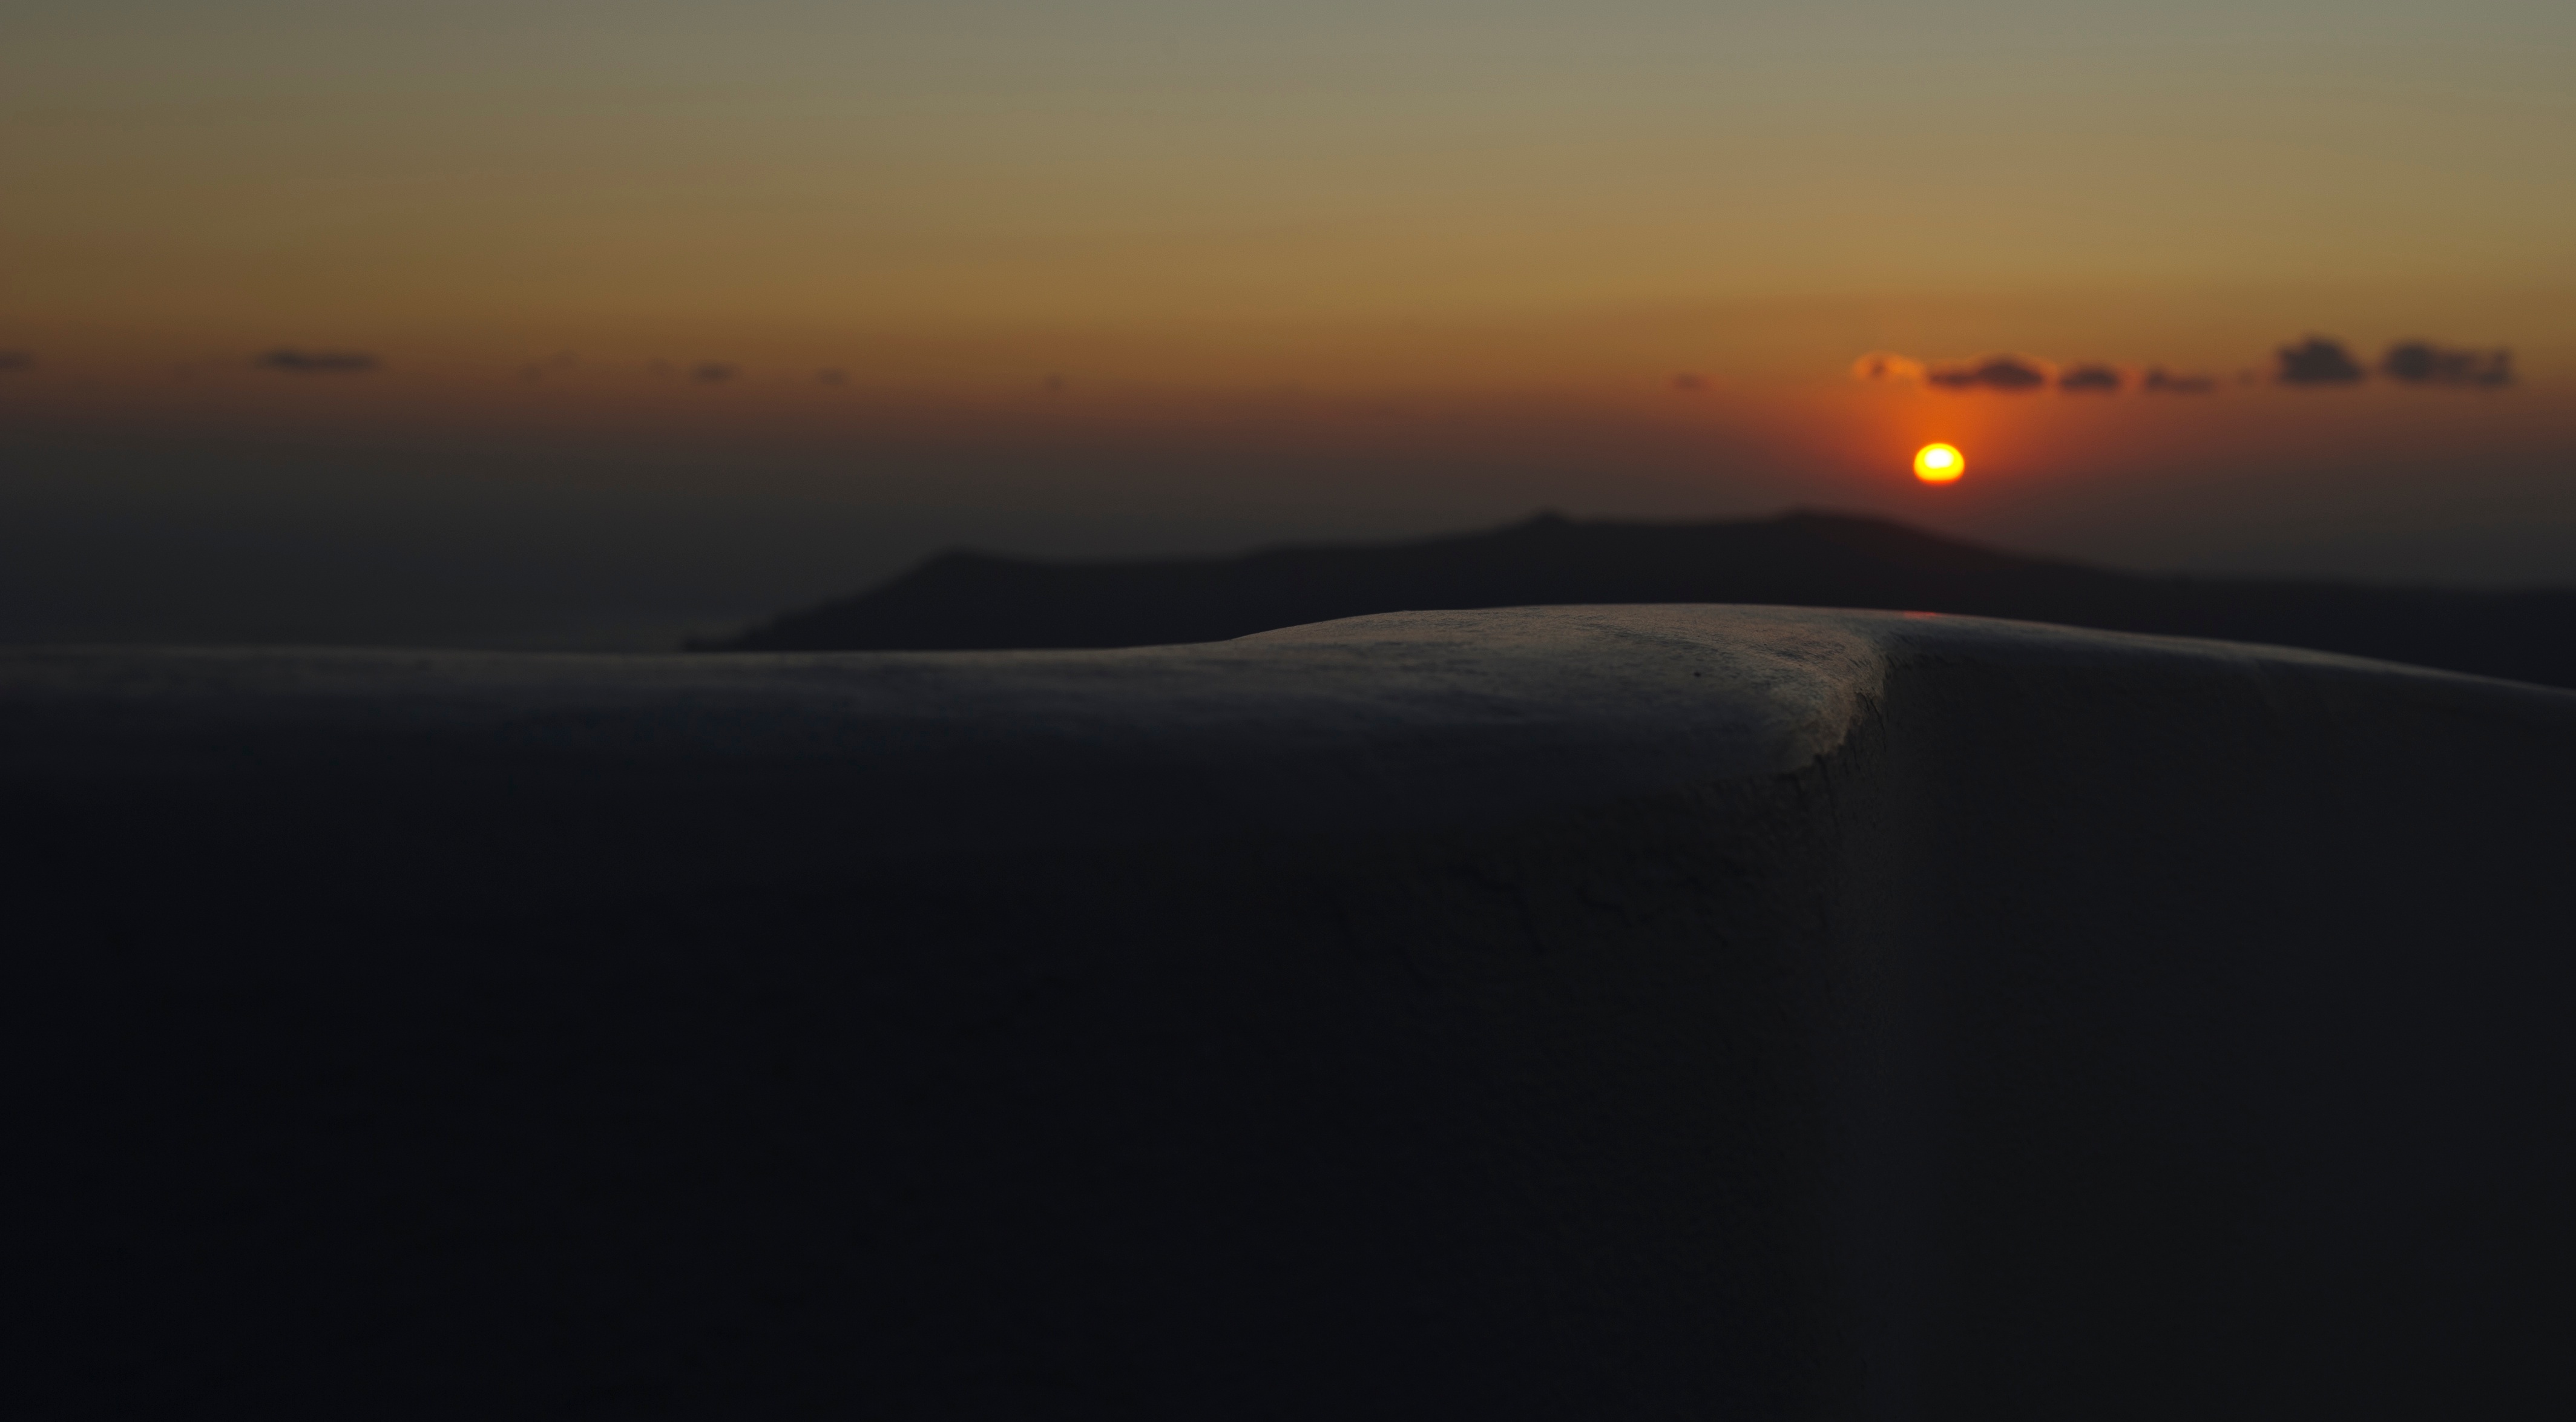
sea, horizon, mountain, cloud, sun, sunrise, sunset, mist, sunlight, morning, dawn, atmosphere, dusk, evening, afterglow, atmospheric phenomenon